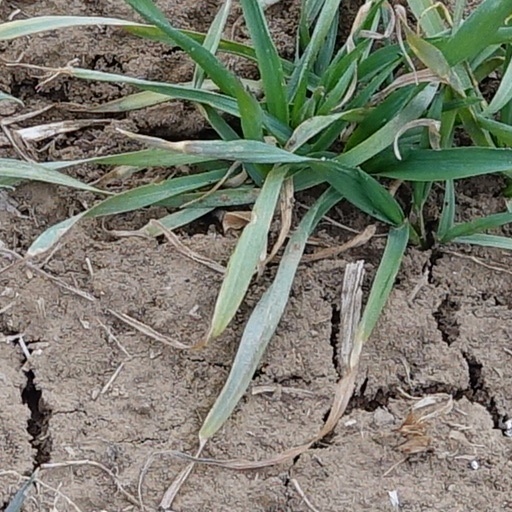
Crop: wheat